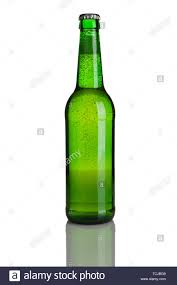
Waste category: glass